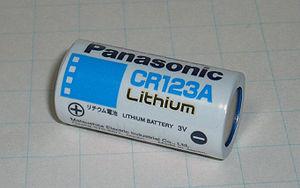
Le format des piles électriques est normalisé par la Commission électrotechnique internationale et par l'American National Standards Institute. Bien que la norme CEI soit devenue un standard, un certain nombre d'appellations propres aux fabricants de piles subsistent.